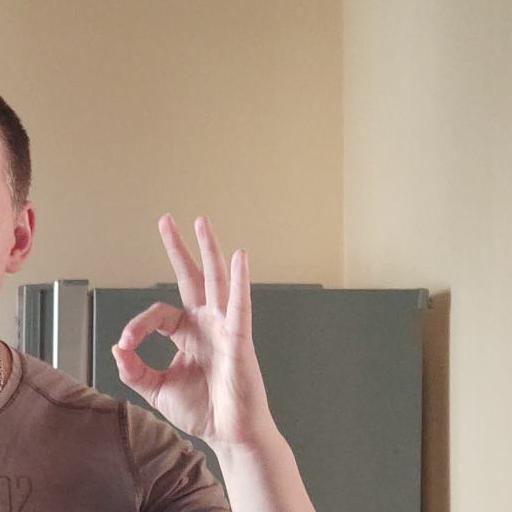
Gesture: ok